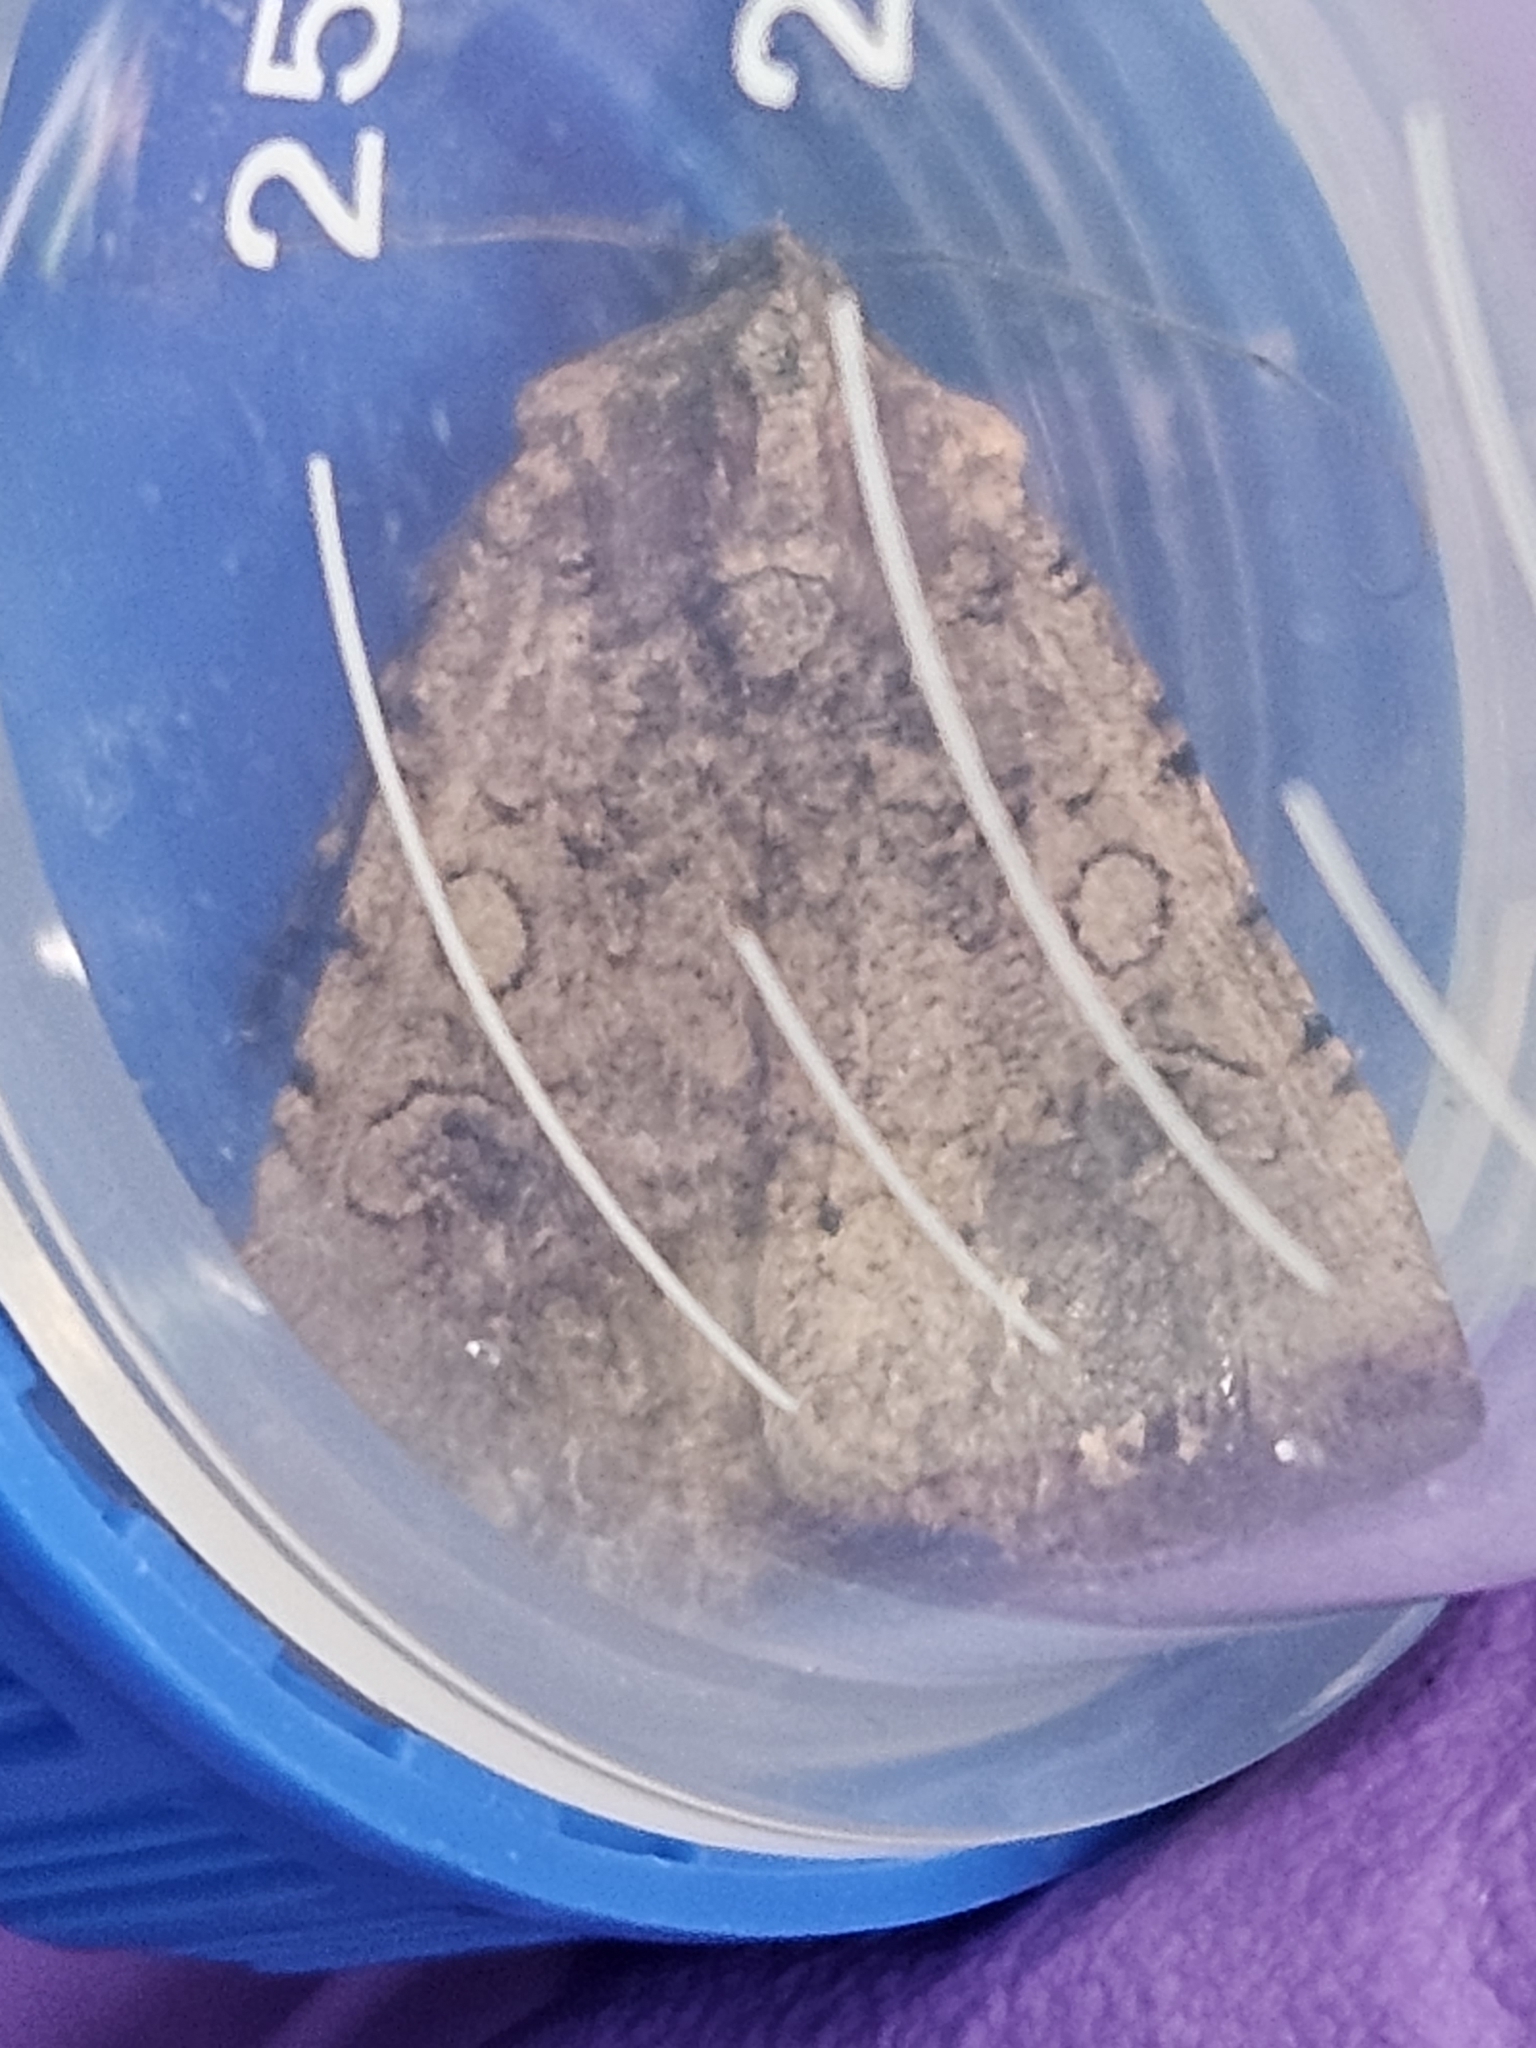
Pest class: cutworms